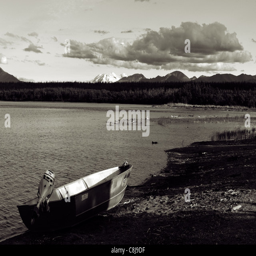
picture of a motorboat stopped on the beach